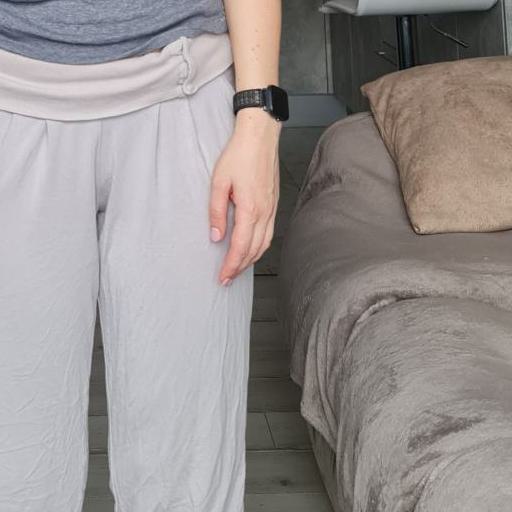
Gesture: no_gesture